George Gough Arbuthnot

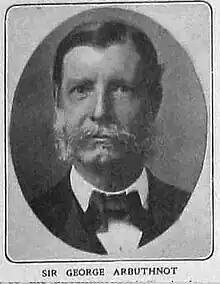
Sir George Arbuthnot

Sir George Gough Arbuthnot (28 August 1848 – 3 May 1929) was a businessman and civic leader in British India.